Modła, Bolesławiec County

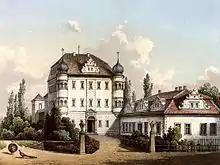
Schloss Modlau, destroyed

Modła (German: Modlau) is a village in the administrative district of Gmina Gromadka, within Bolesławiec County, Lower Silesian Voivodeship, in south-western Poland. It lies approximately south of Gromadka, east of Bolesławiec, and west of the regional capital Wrocław.